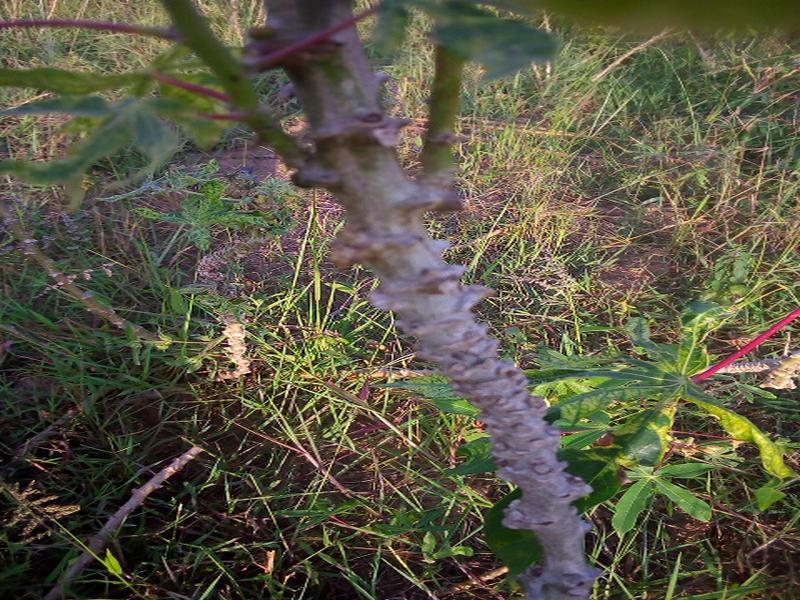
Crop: cassava
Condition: mosaic_disease